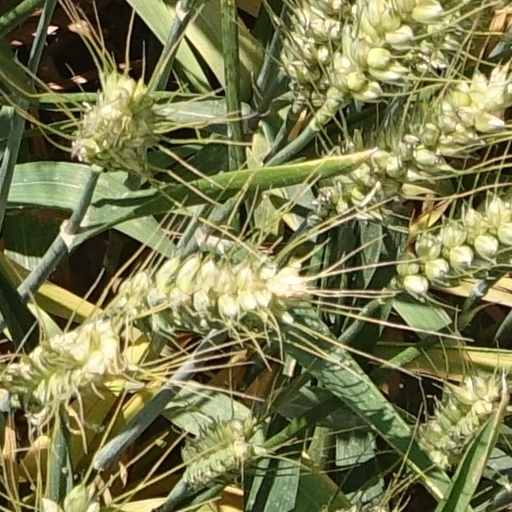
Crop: wheat